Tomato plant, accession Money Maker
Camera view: tilt-top (135 deg); turntable rotation: 210 degrees
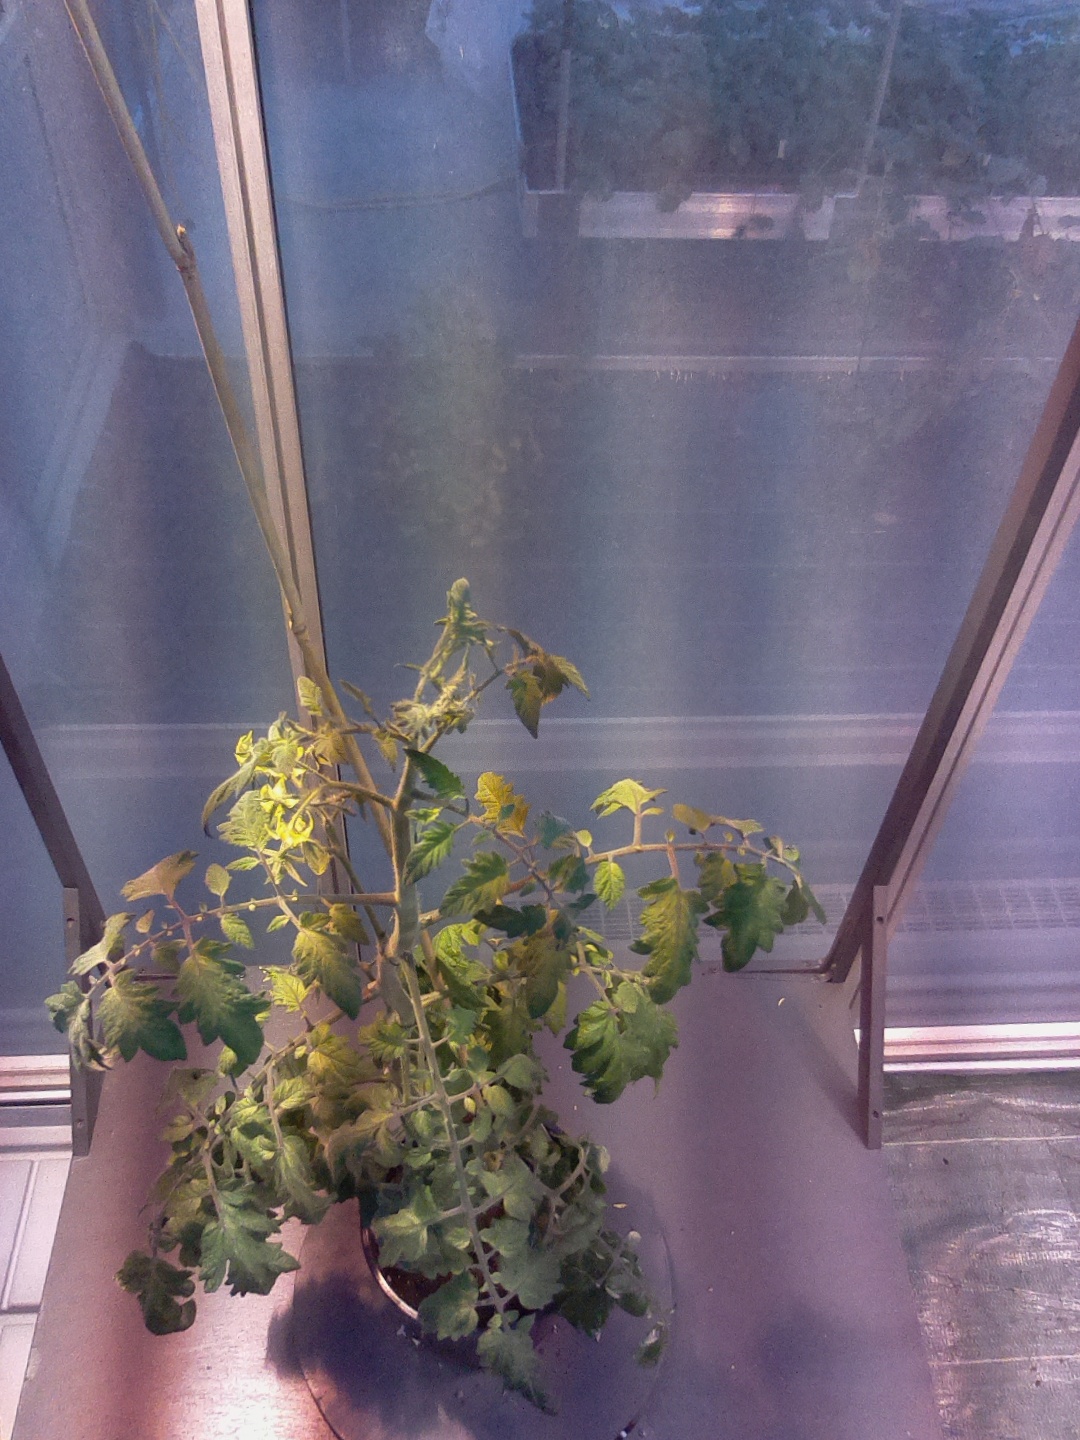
BBCH growth stage 71: 10%-20% of final fruit size